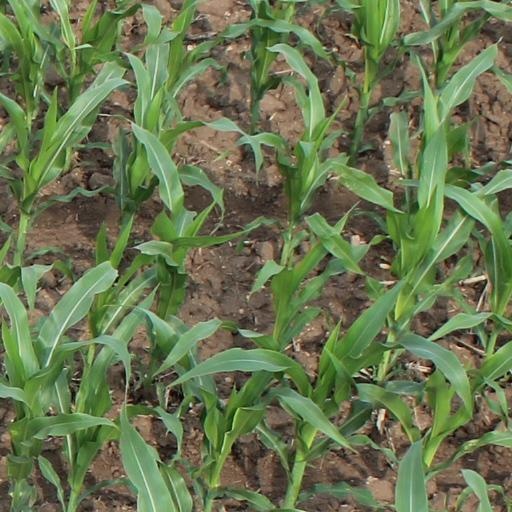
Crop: maize; corn